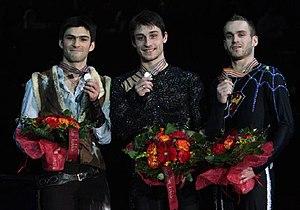
Les championnats d'Europe de patinage artistique de 2009 ont eu lieu du 19 au 25 janvier 2009 au Hartwall Areena à Helsinki.
Brian Joubert, est un patineur artistique français. Il fut champion du monde de la discipline en 2007, titre remporté à Tokyo.
Samuel Contesti est un patineur artistique français puis italien. Il représente d'abord la France dans les compétitions de 2002 à 2007, puis l'Italie de 2007 à 2012. Il est vice champion de France 2006, quintuple champion d'Italie et vice-champion d'Europe en 2009.